Japanese battleship Mikasa

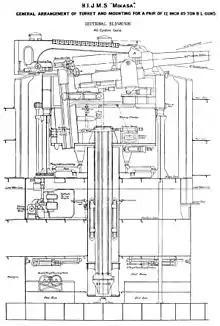
Turret layout for original 12-inch (305 mm) 40-calibre guns

The design of "Mikasa" was a modified version of the s of the Royal Navy with two additional guns. "Mikasa" had an overall length of , a beam of , and a normal draught of . She displaced at normal load. The crew numbered about 830 officers and enlisted men.